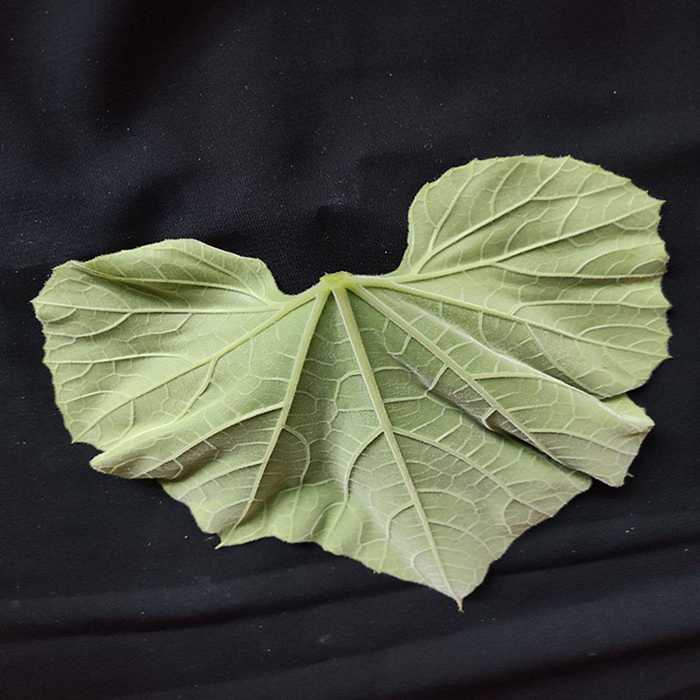
Plant: Bottle gourd
Label: Fresh leaf